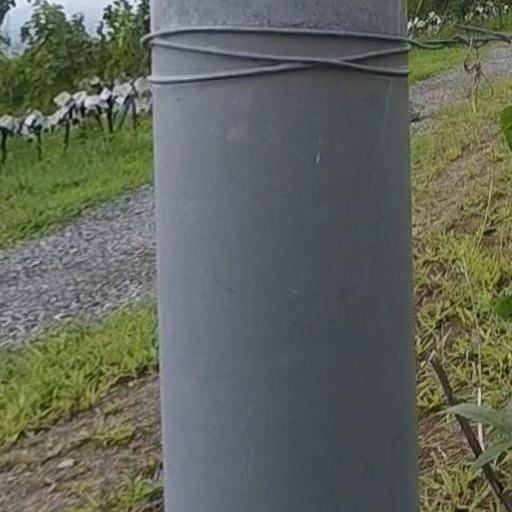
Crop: grape